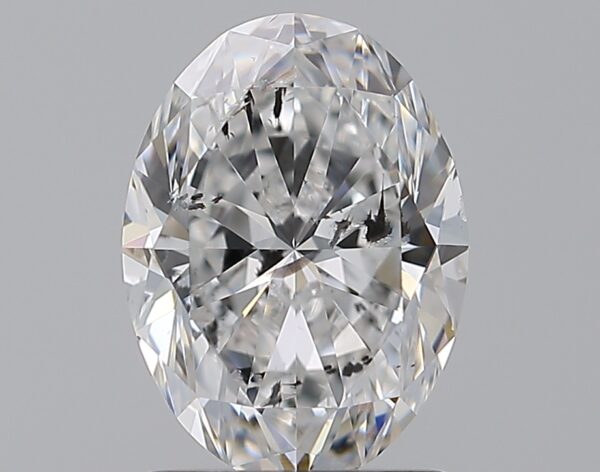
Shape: oval
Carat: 1.5
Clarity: SI2
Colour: D
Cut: EX
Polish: EX
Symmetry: VG
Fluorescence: N
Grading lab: HRD
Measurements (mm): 8.65 x 6.36 x 4.03